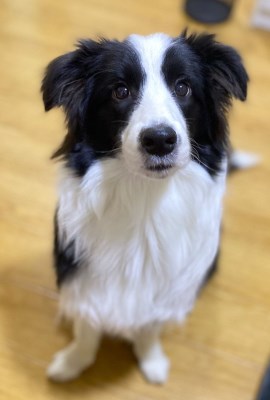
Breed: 2594-n000109-Border_collie